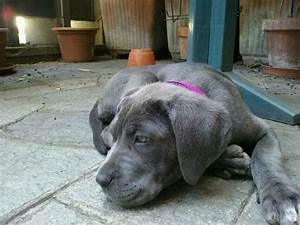
Label: cane